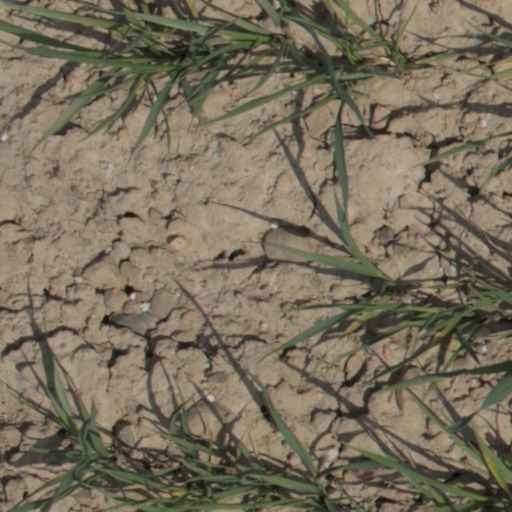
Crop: wheat